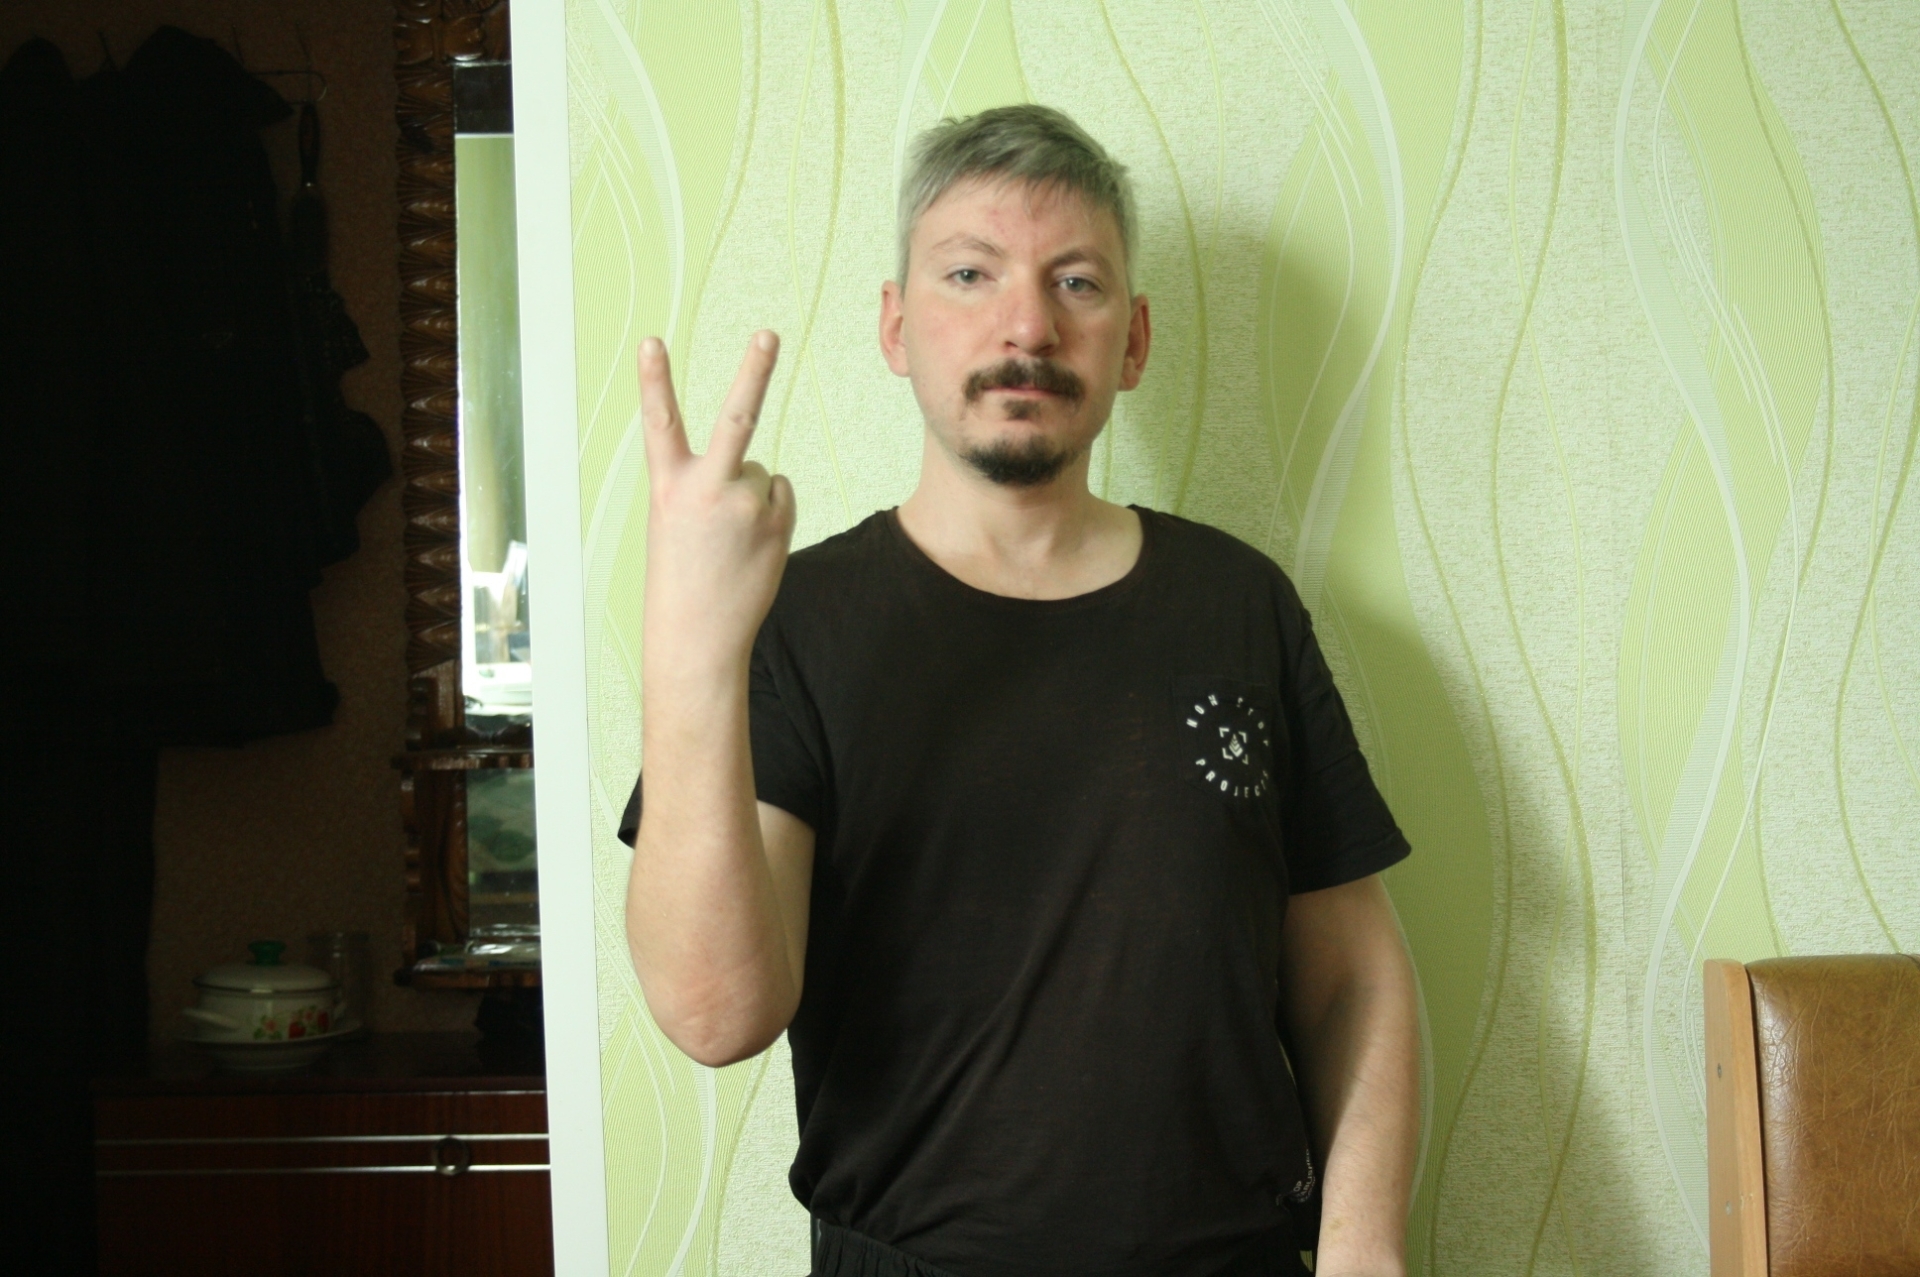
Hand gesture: peace_inverted